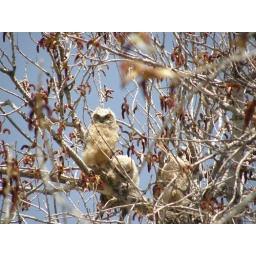
I saw these three in a tree next to Monument Valley Creek, near my house in Colorado Springs.